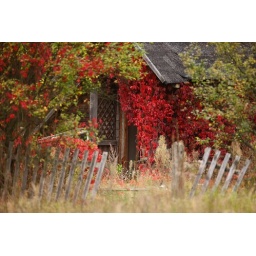
Deserted house in the middle of forest